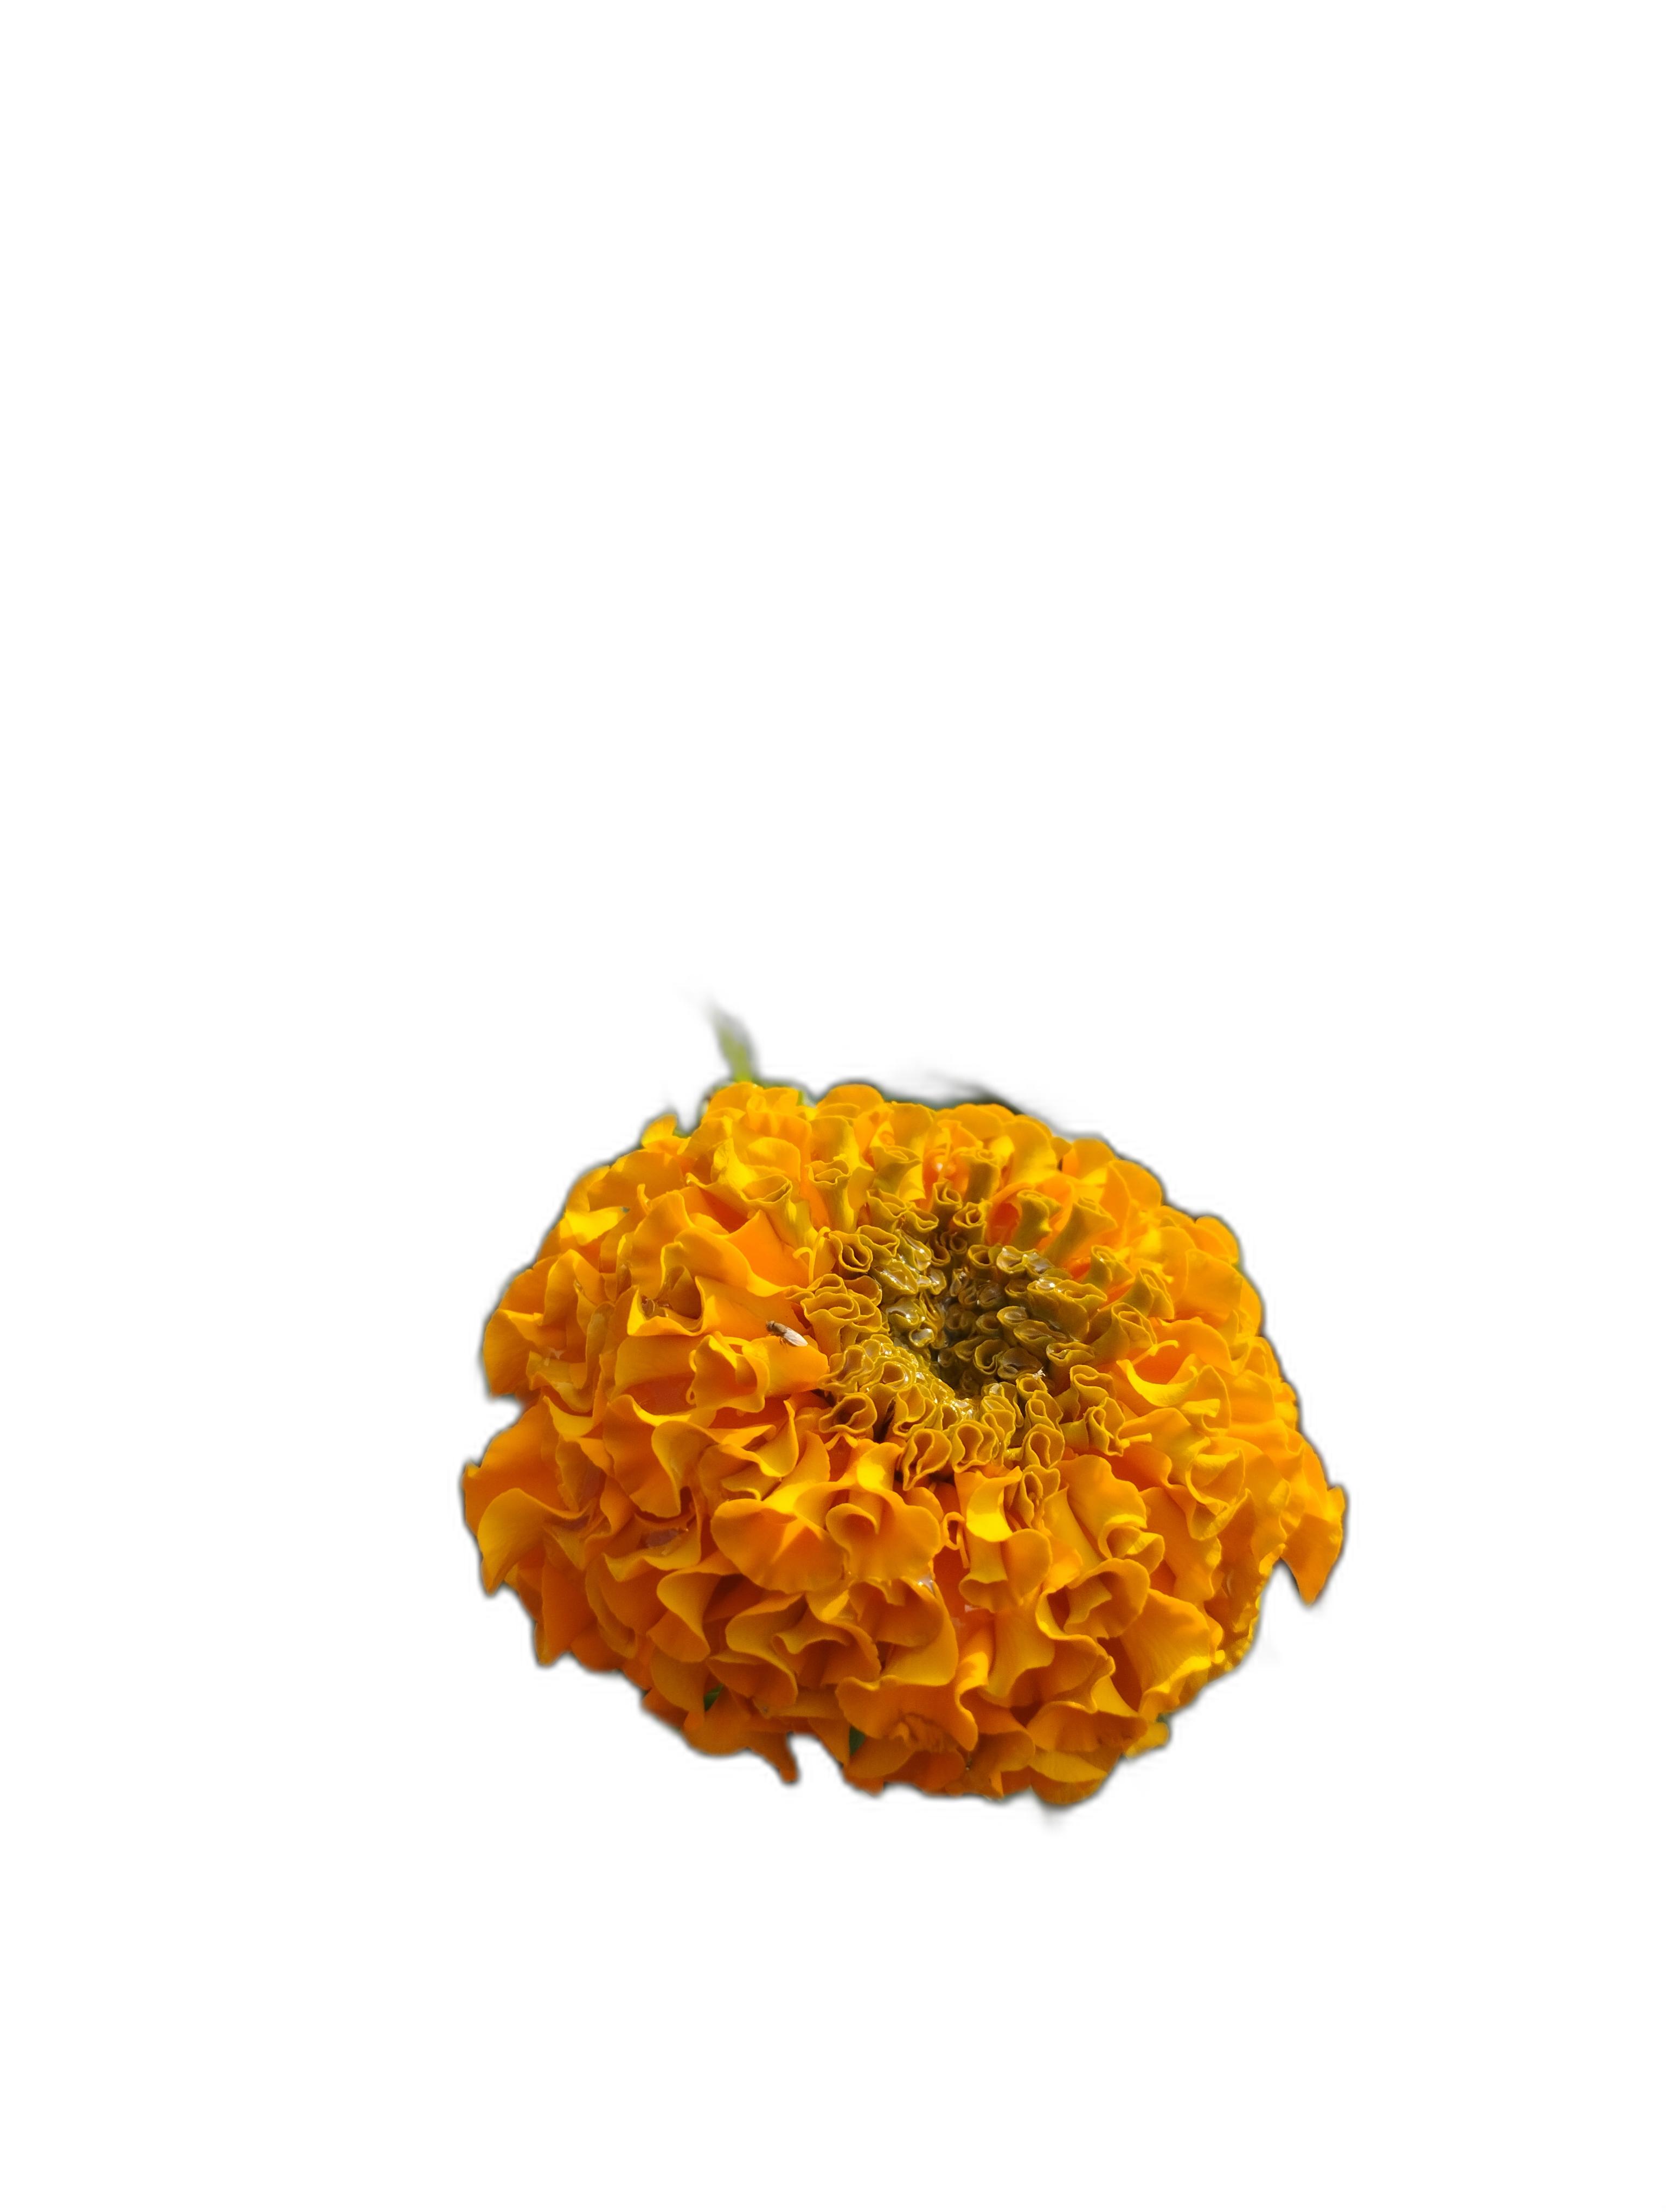
Label: Marigold